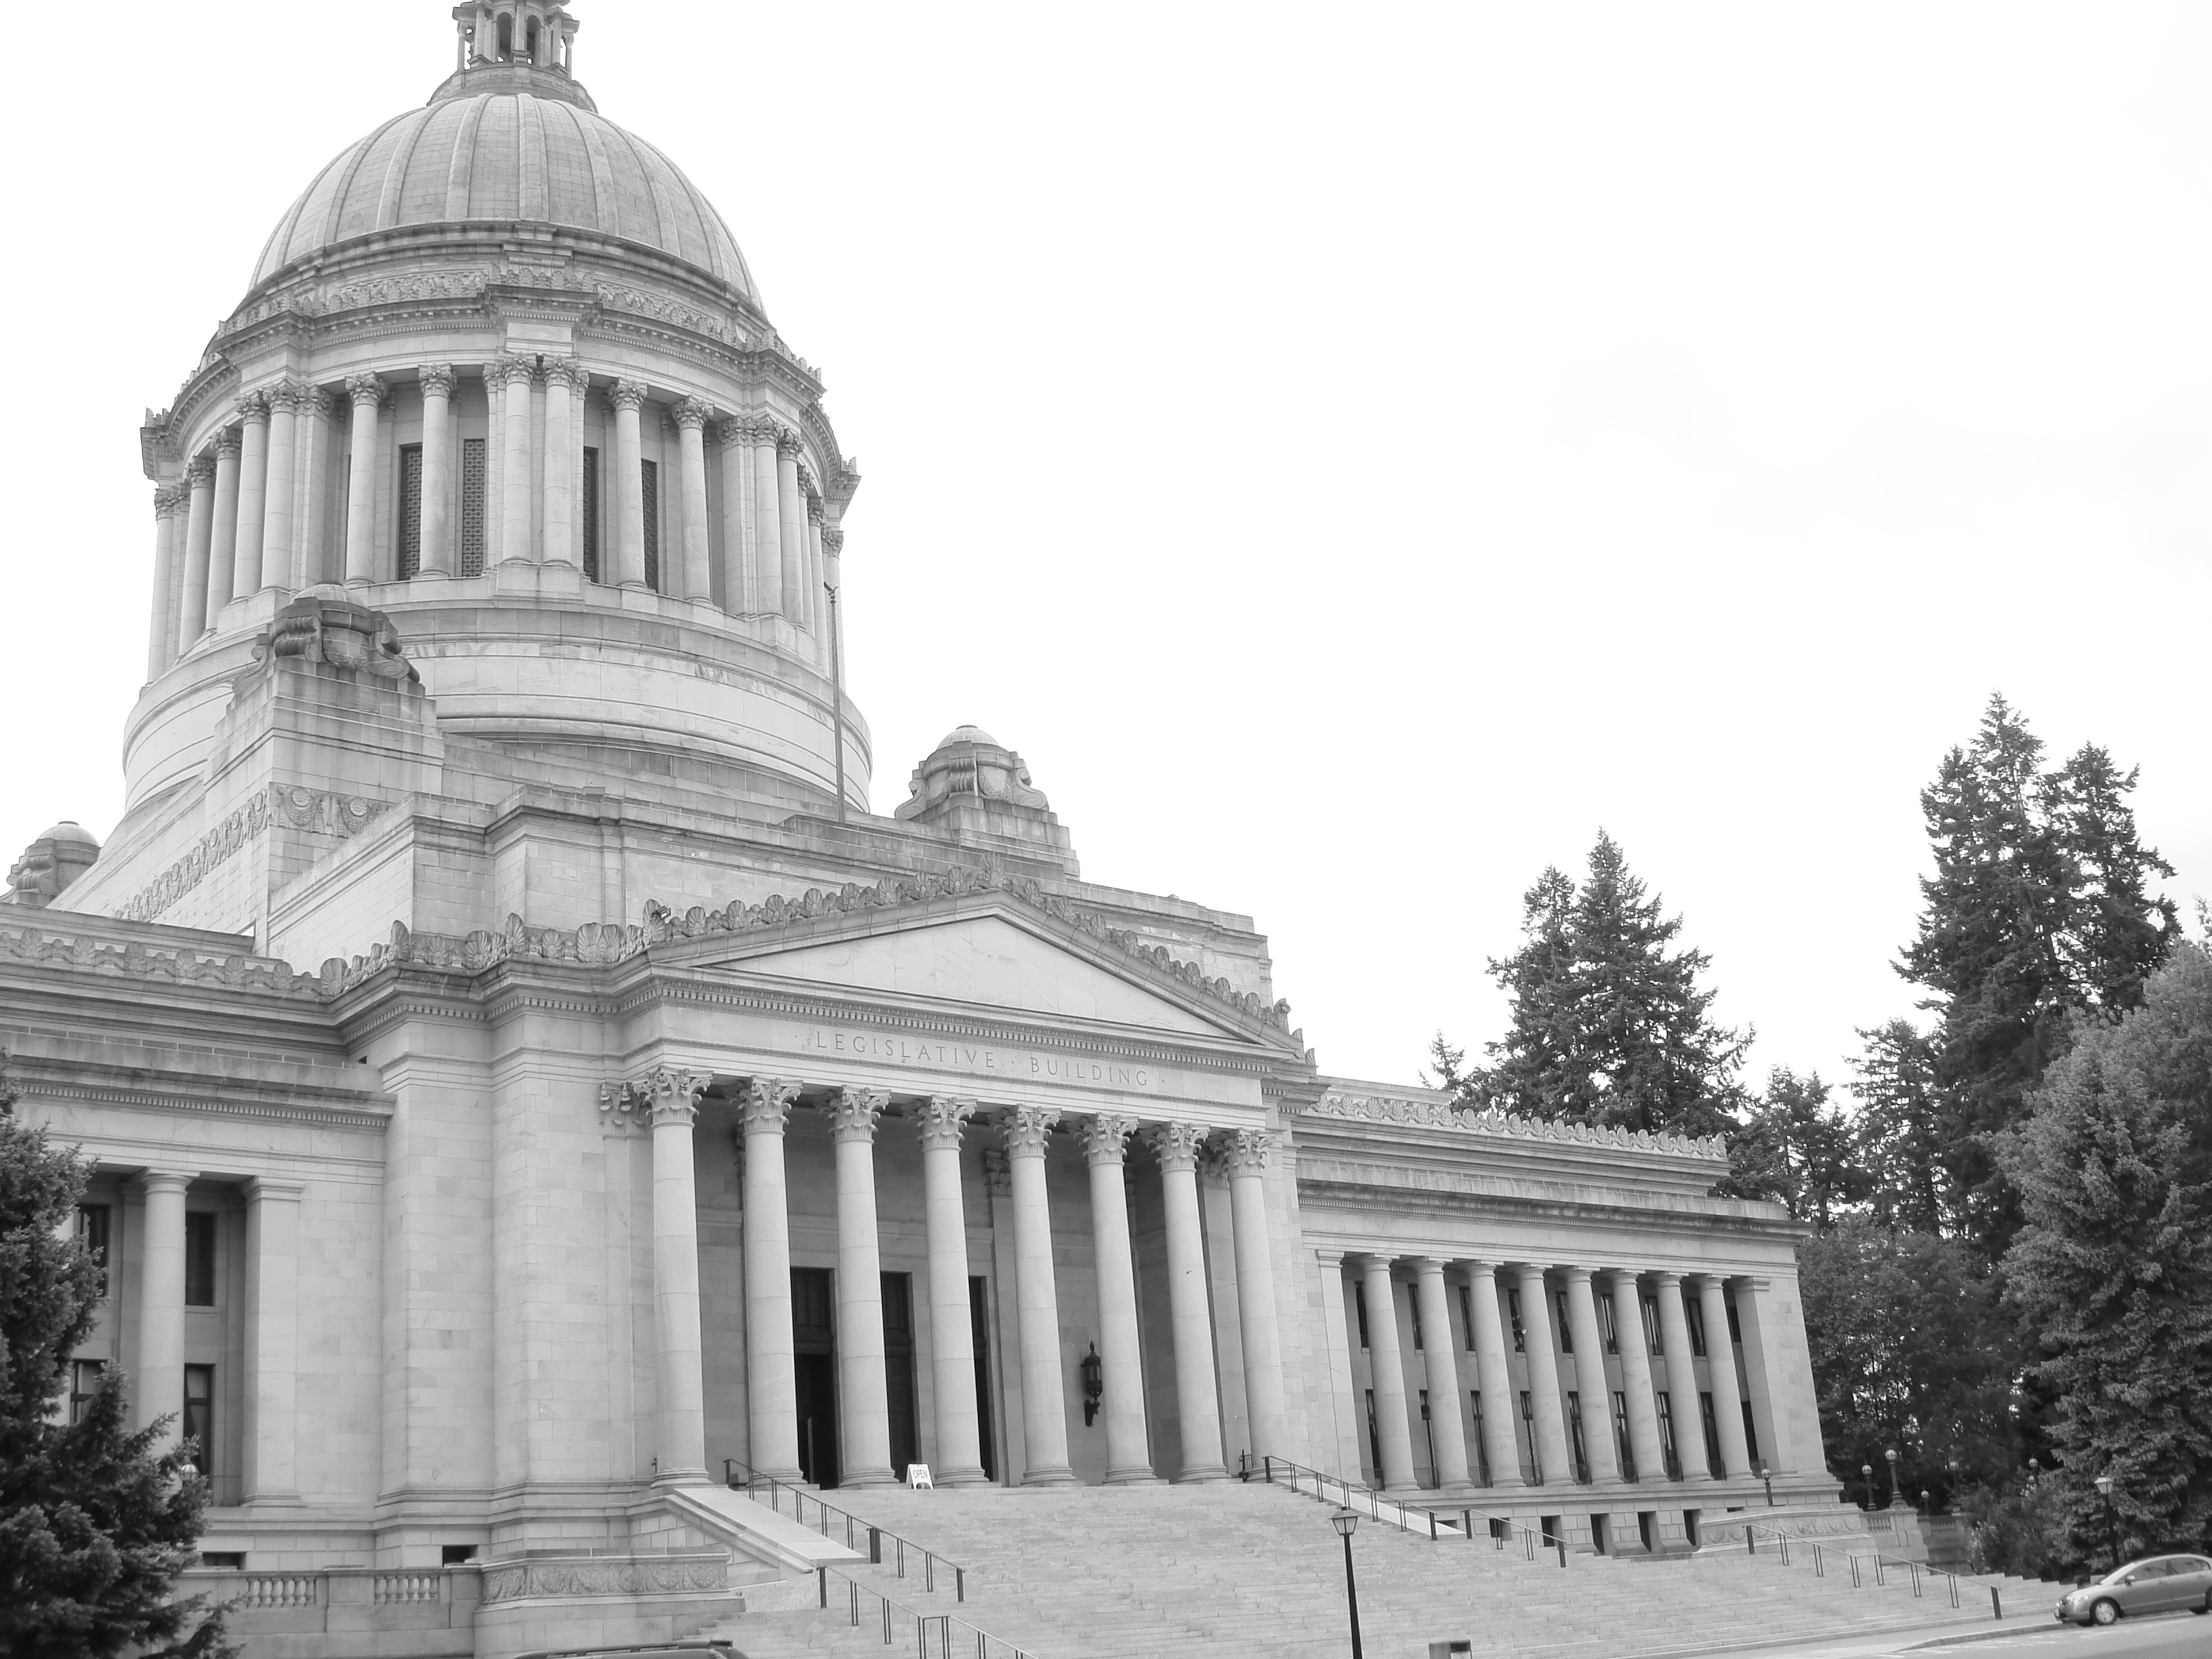
black and white, architecture, building, landmark, facade, church, cathedral, chapel, monochrome, place of worship, washington, monastery, synagogue, basilica, capitol, olympia, classical architecture, monochrome photography, legislative building